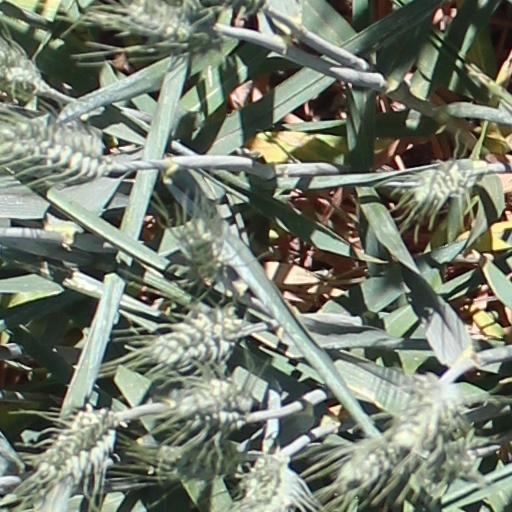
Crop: wheat